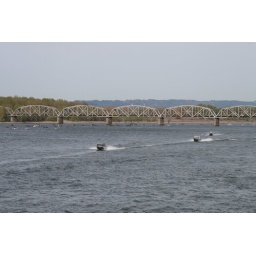
Railroad bridge over the Columbia river